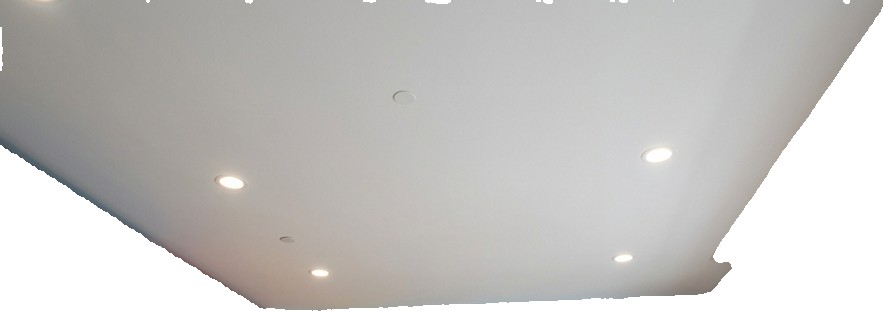
Surface category: ceiling